List of mammals of Tuvalu

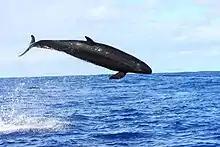
False killer whale breaching

The order Cetacea includes whales, dolphins and porpoises. They are the mammals most fully adapted to aquatic life with a spindle-shaped nearly hairless body, protected by a thick layer of blubber, and forelimbs and tail modified to provide propulsion underwater.